Theo Von

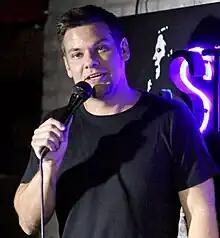
Von in 2016

Theodor Capitani von Kurnatowski III (born March 19, 1980), known professionally as Theo Von, is an American stand-up comedian and podcaster. He hosts the "This Past Weekend" podcast. He has appeared on MTV and Comedy Central shows.